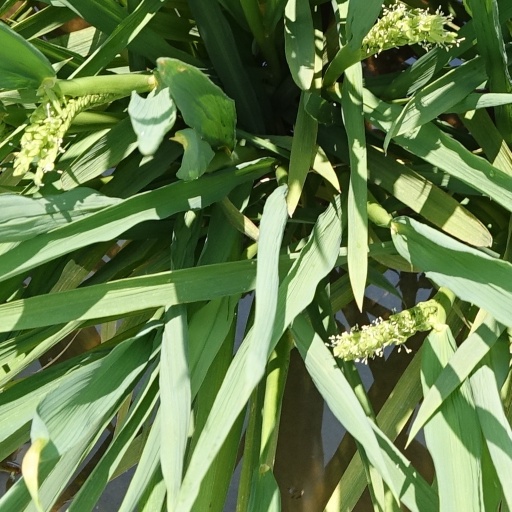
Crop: rice